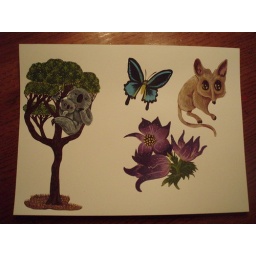
Australia, Clockwise from left:koala in eucalyptus tree, green birdwing, marsupial mouse, and flowers i forgot to identify.